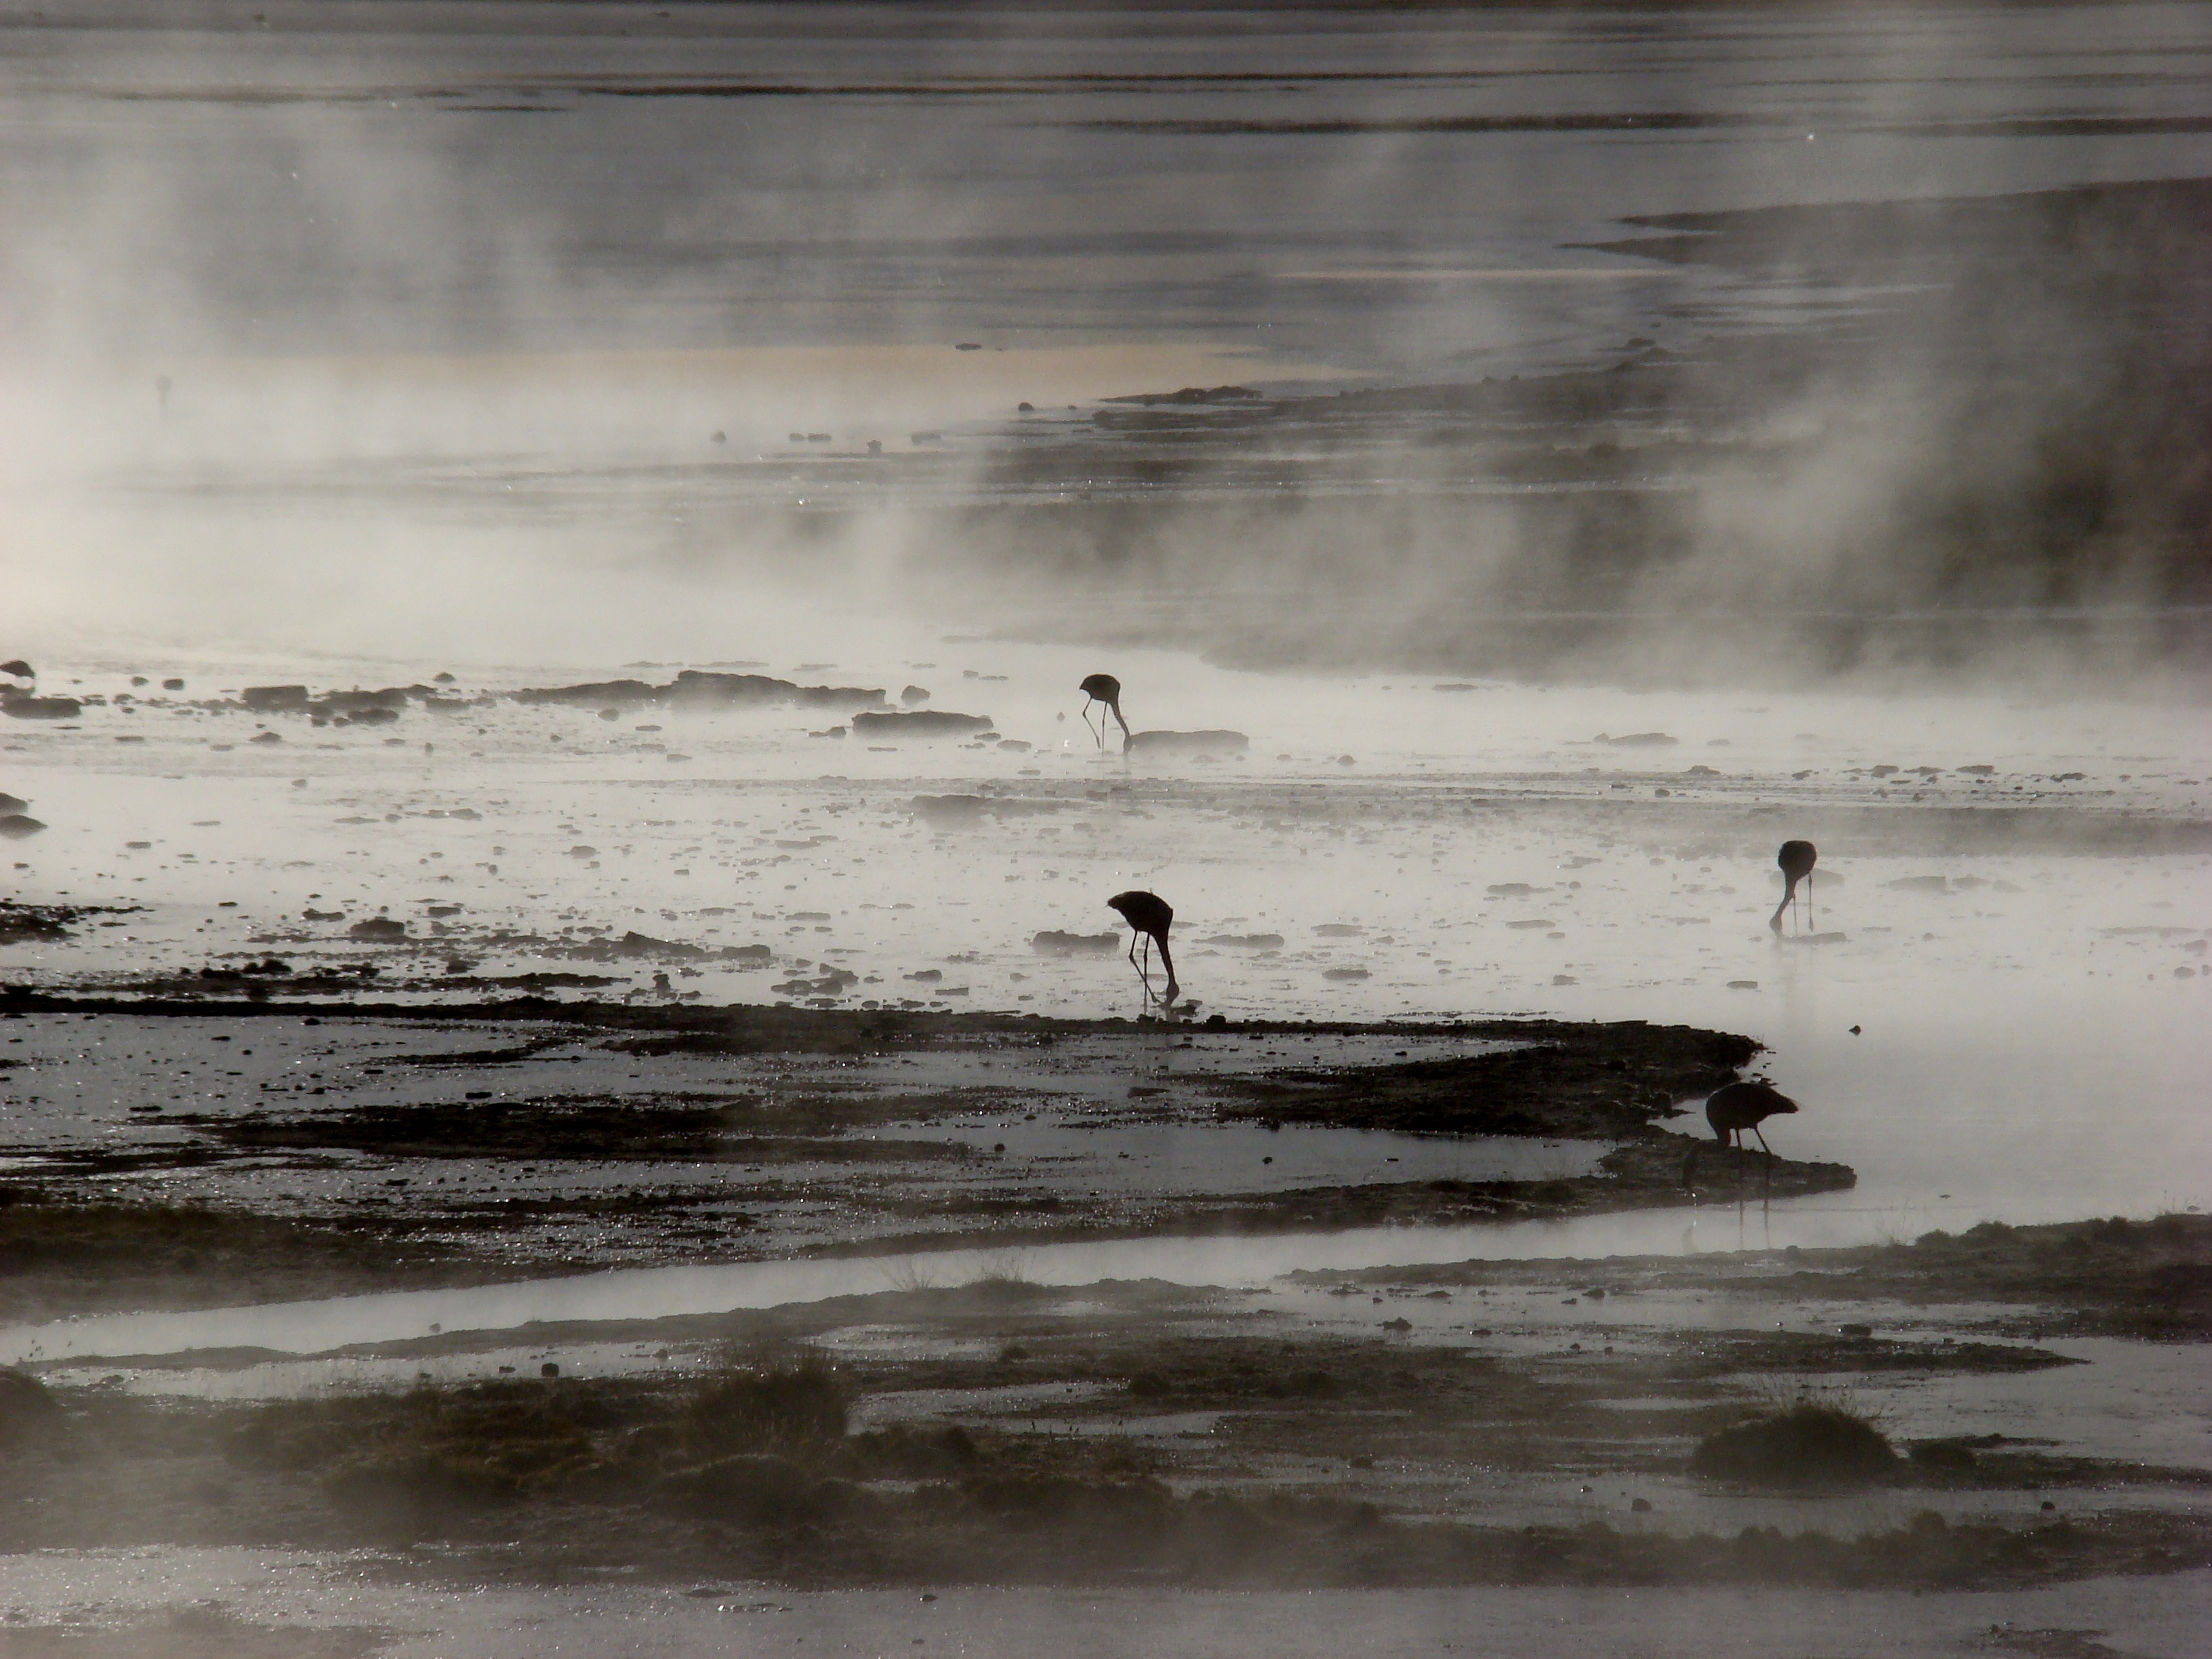
beach, sea, coast, water, sand, ocean, bird, morning, shore, wave, reflection, weather, flemish, wetland, laguna, water bird, bolivia, mudflat, atmospheric phenomenon, wind wave